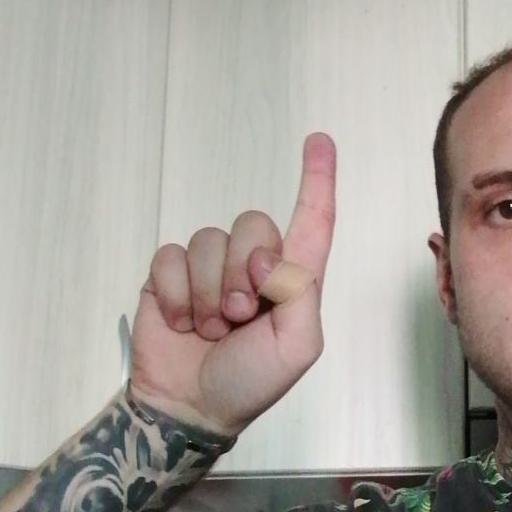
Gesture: one